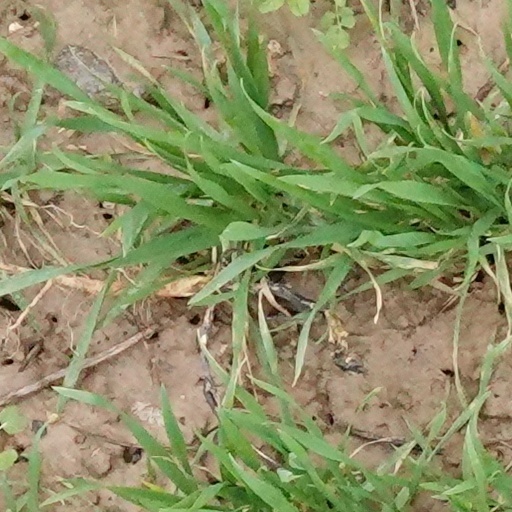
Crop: wheat